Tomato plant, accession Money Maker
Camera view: vertical (180 deg); turntable rotation: 180 degrees
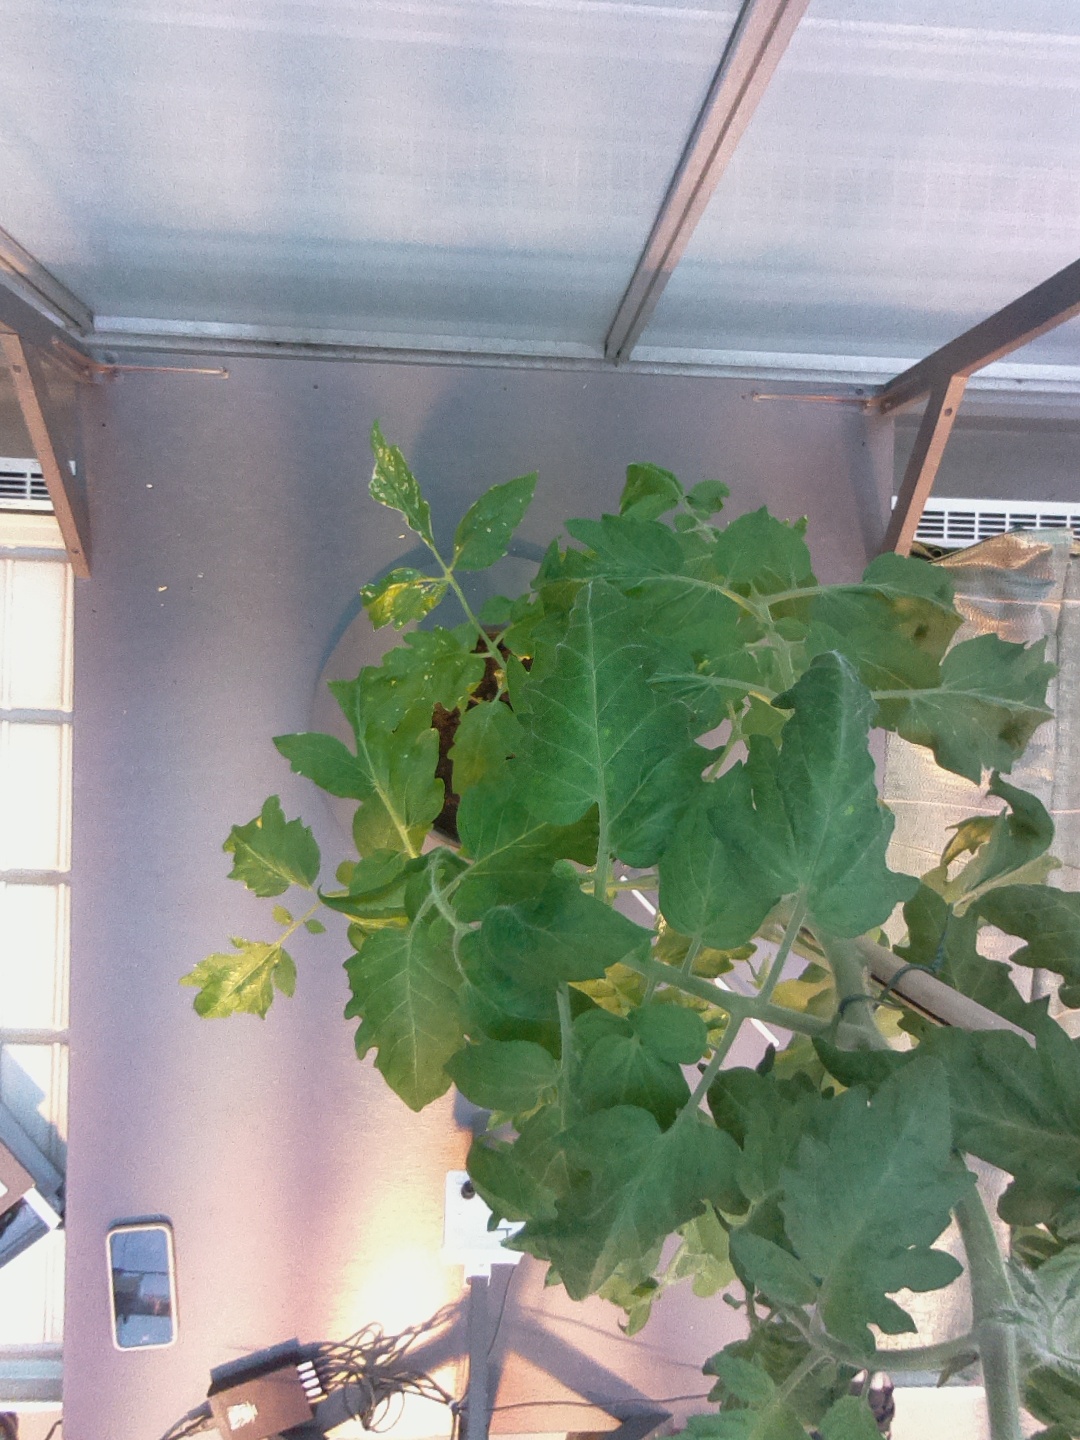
BBCH growth stage 55: 5 inflorescences visible